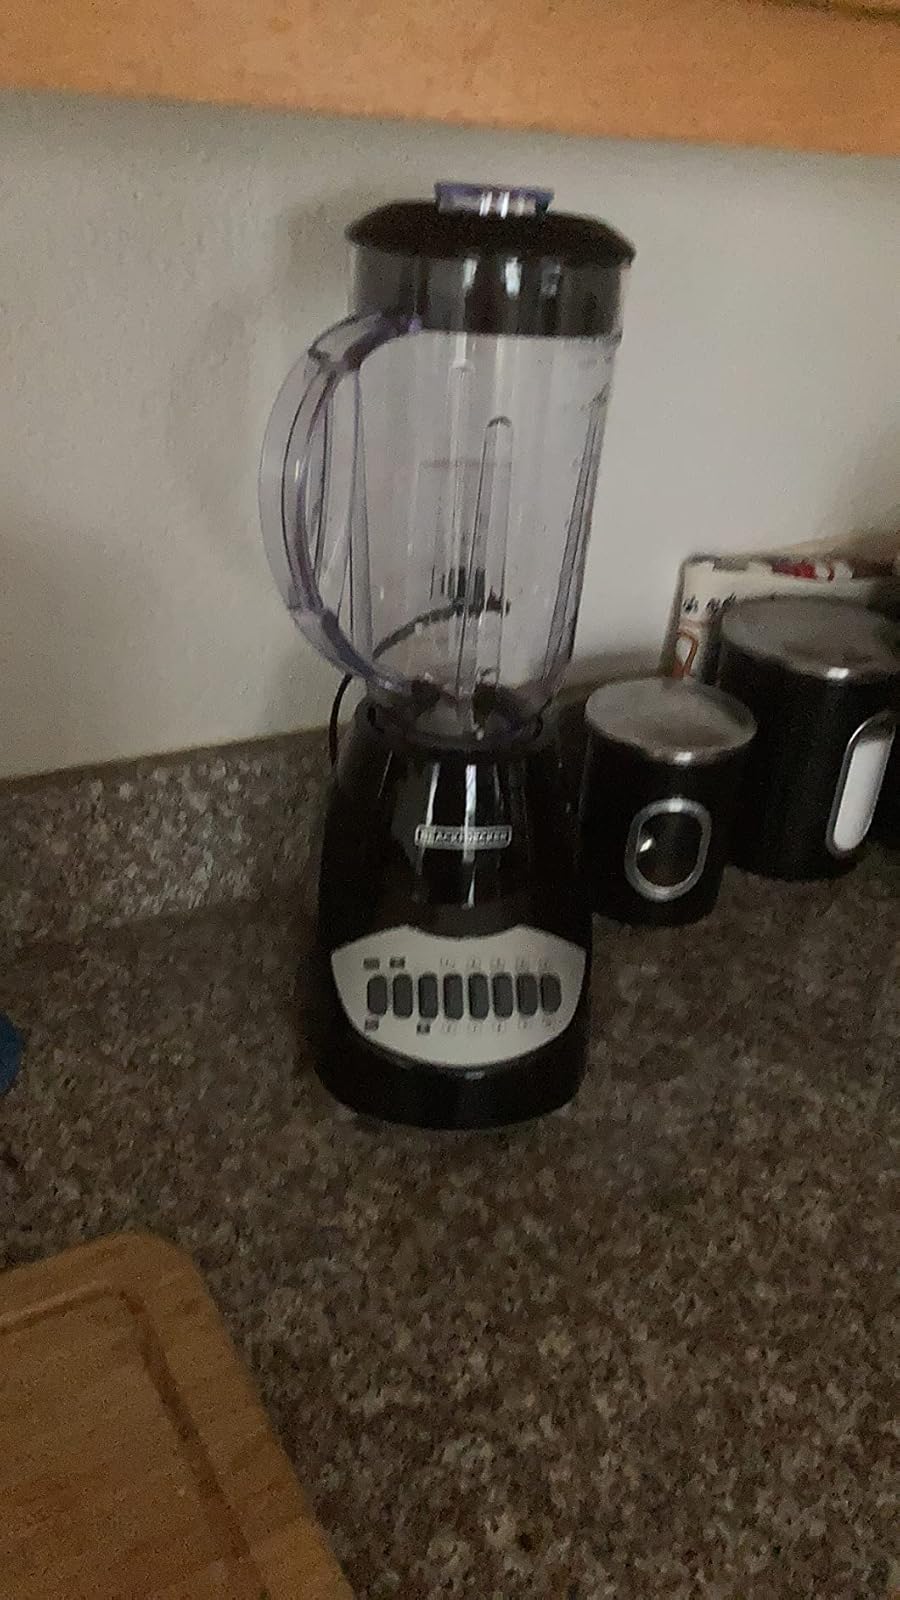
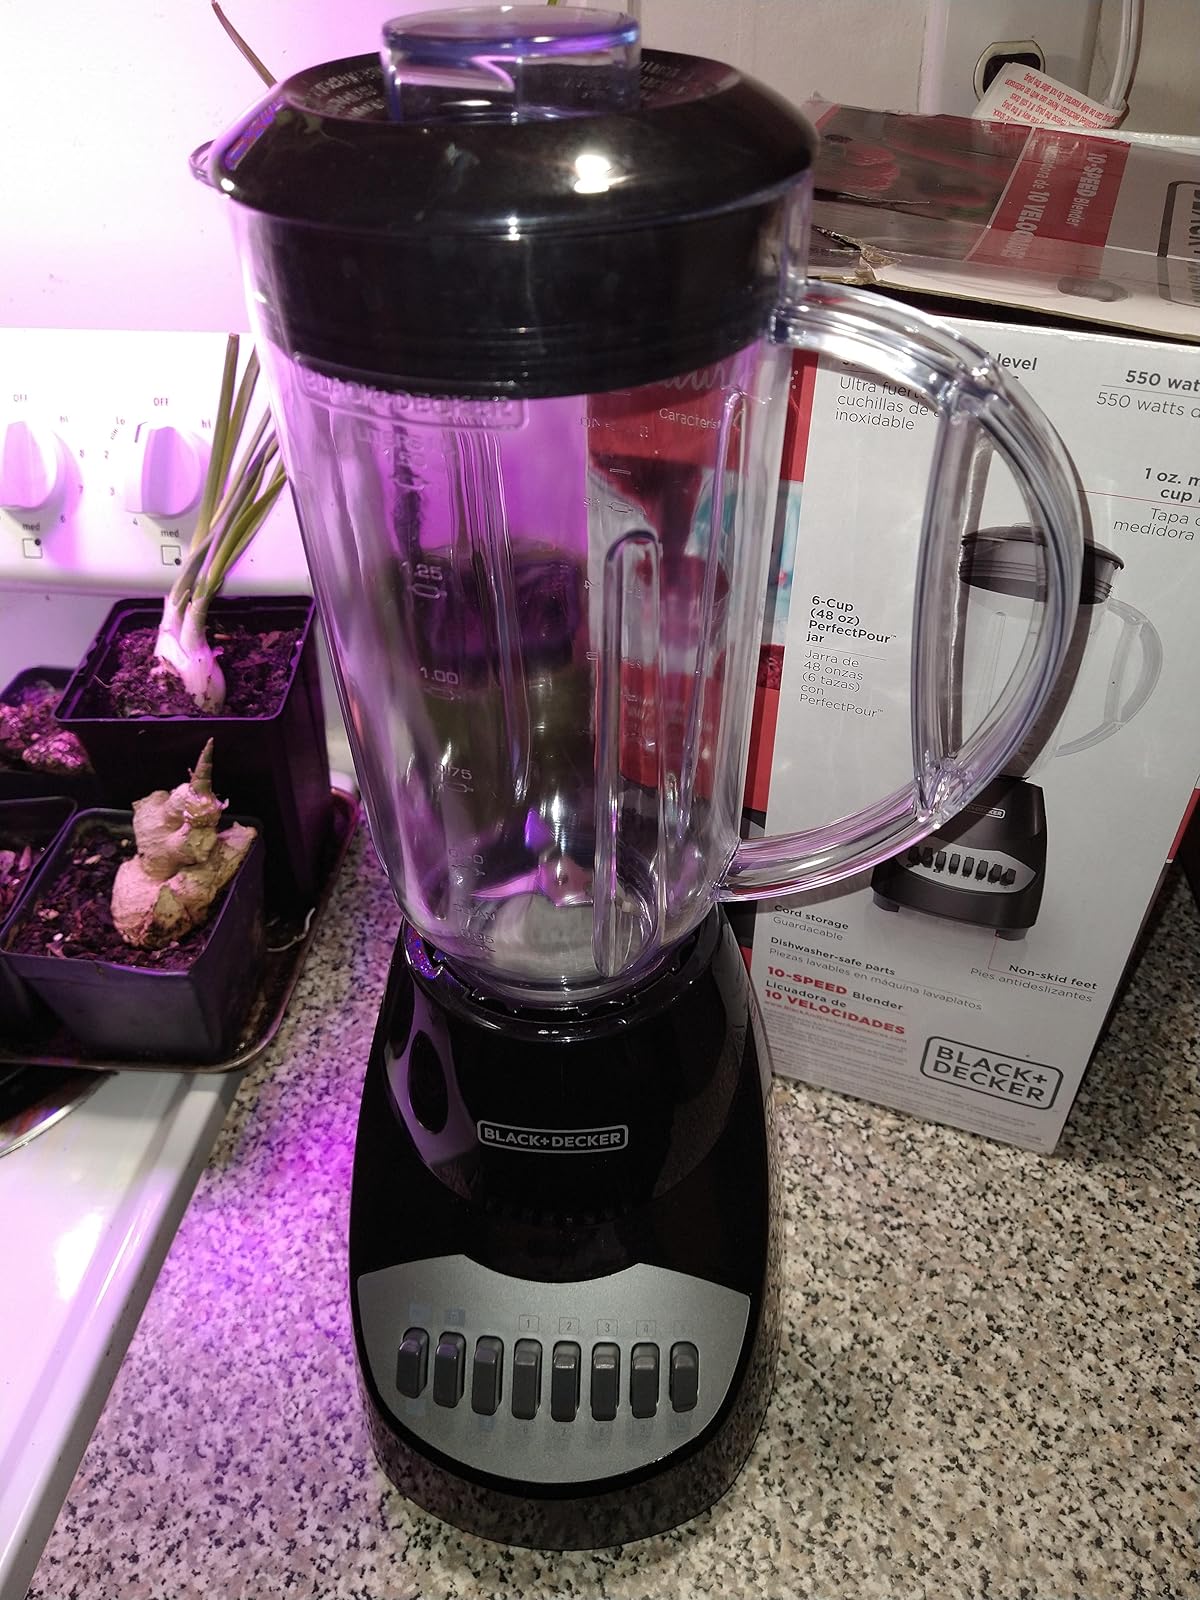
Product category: items_blender
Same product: yes